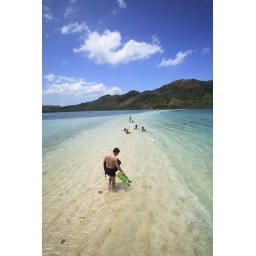
A sand bridge in the shape of a snake is clearly visible during low tide